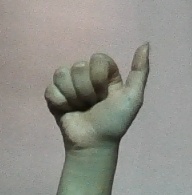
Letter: dhad